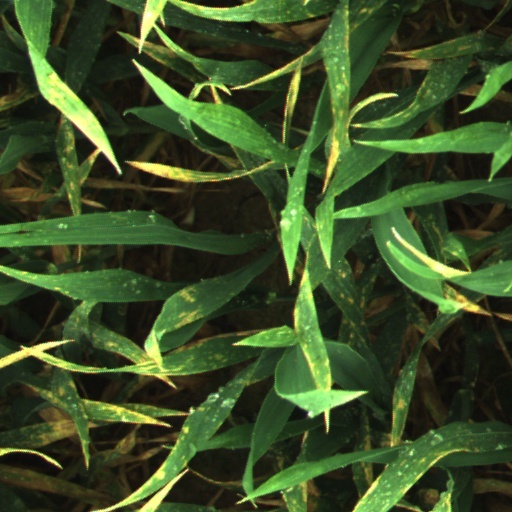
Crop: wheat